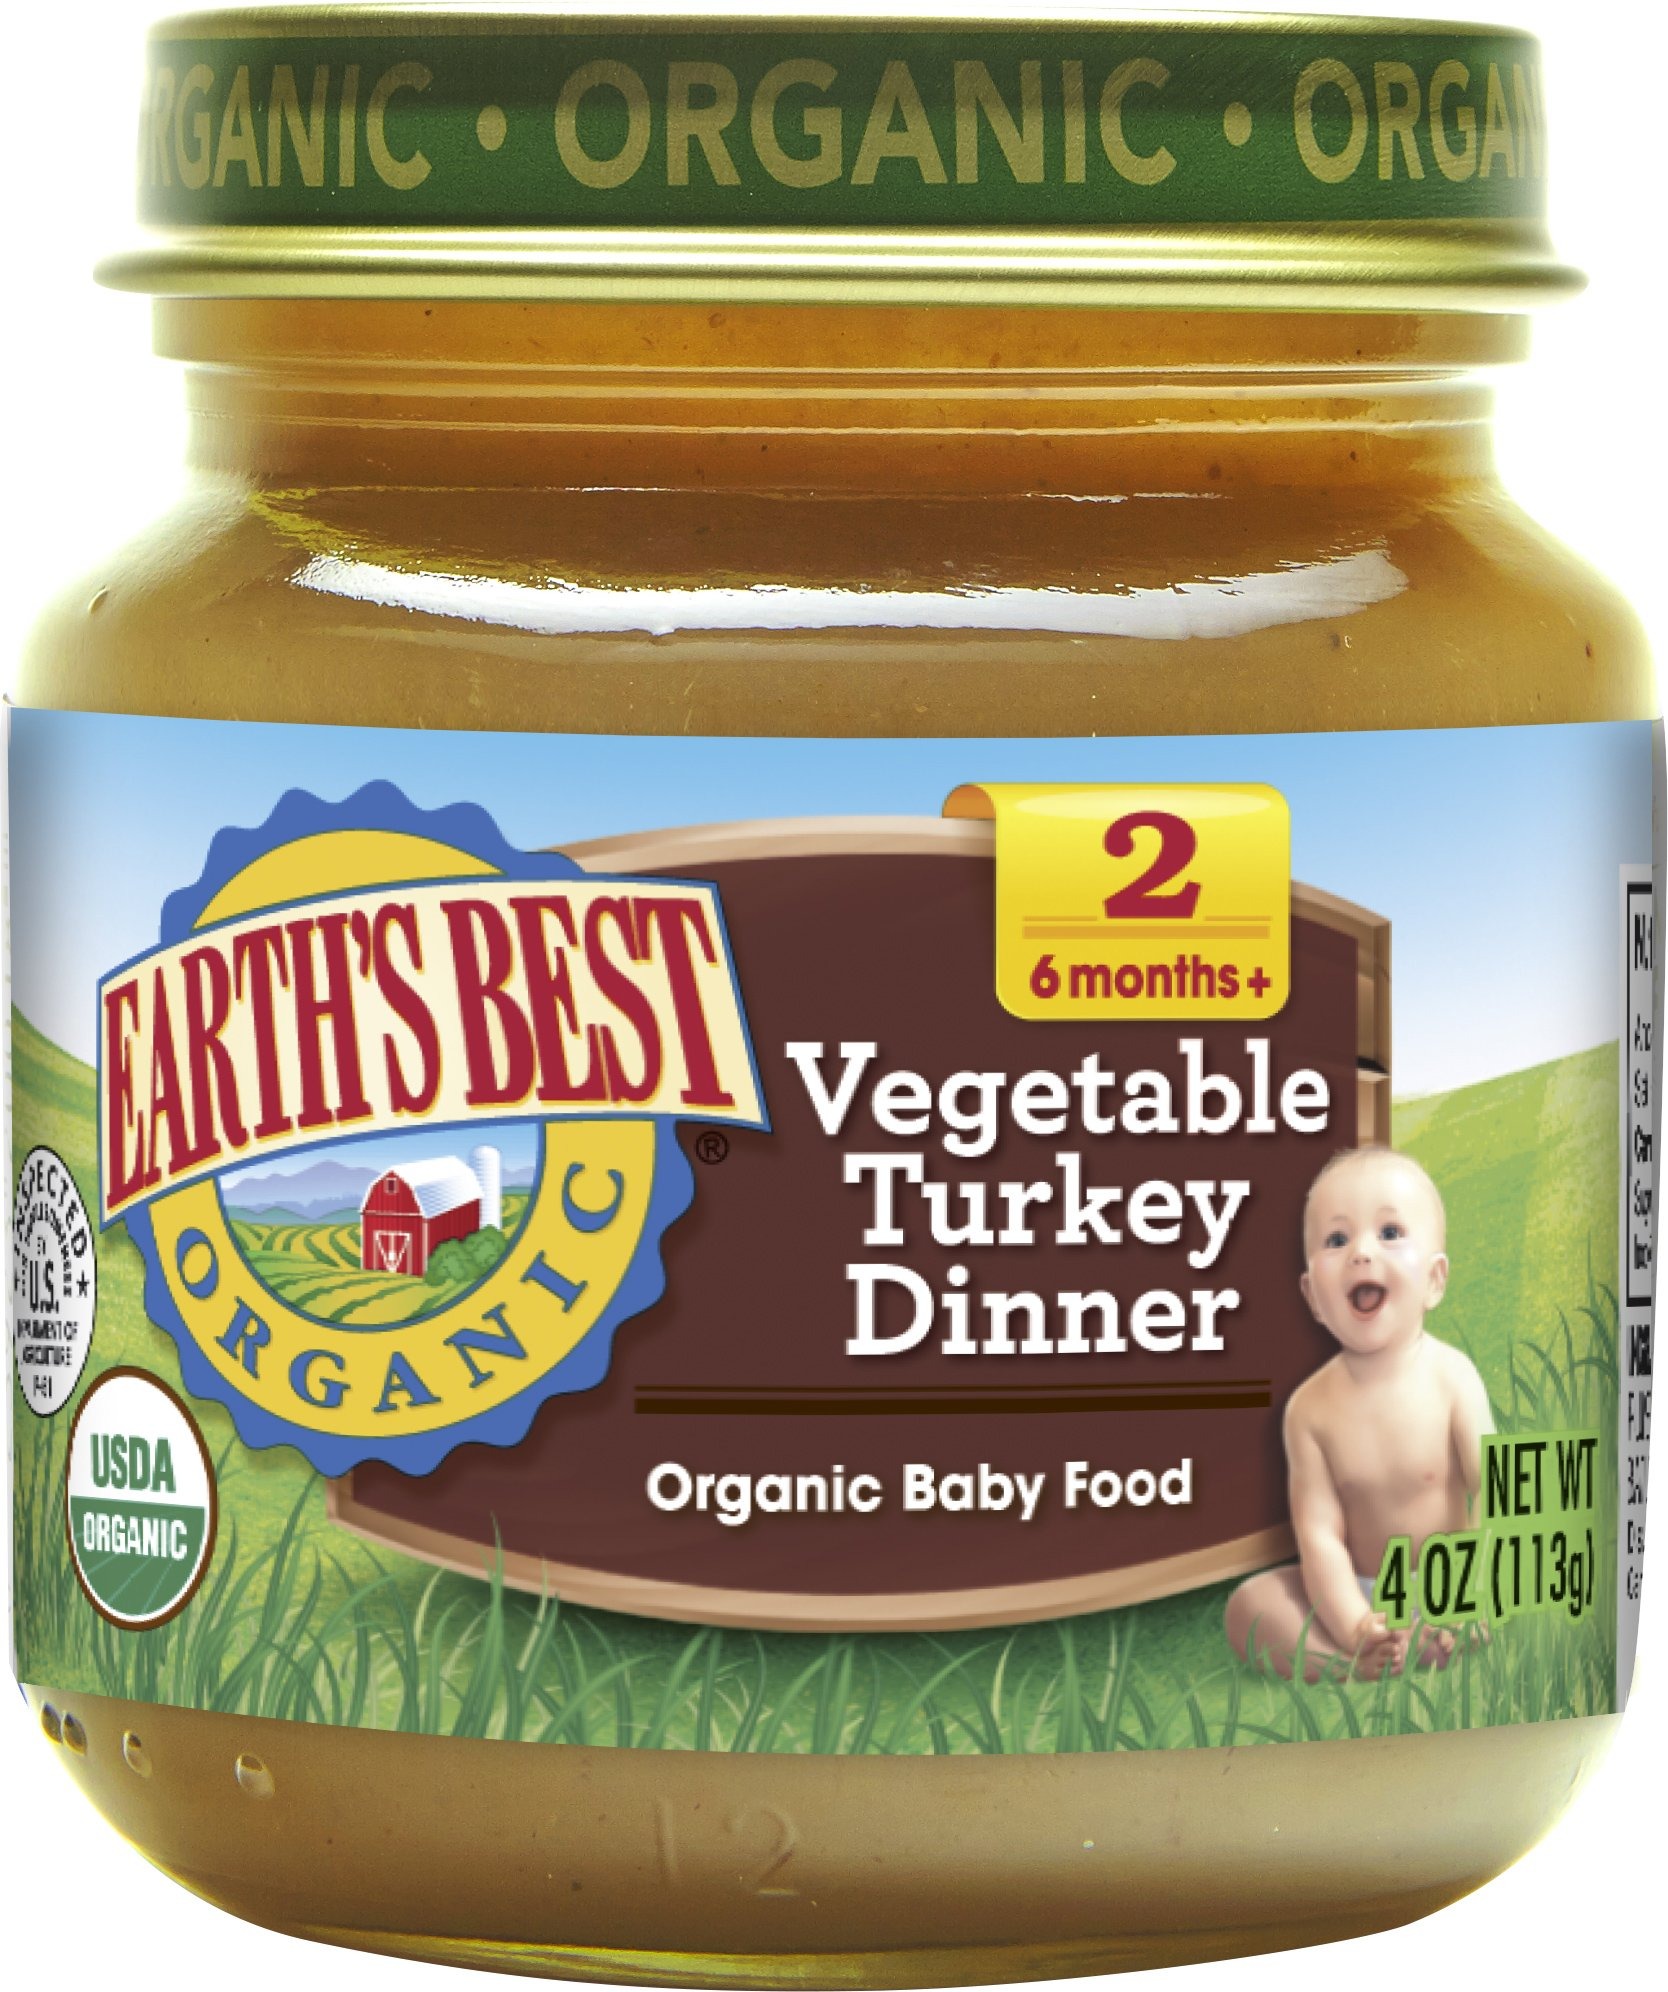
Item Name: Earth's Best Organic Stage 2 Baby Food, Vegetable Turkey Dinner, 4 Ounce (Pack of 12)
Bullet Point 1: Twelve 4 oz. jars of Earth's Best Organic Stage 2 Vegetable Turkey Dinner Baby Food
Bullet Point 2: For babies 6 months and older
Bullet Point 3: Packaged in BPA-free resealable jars
Bullet Point 4: No artificial flavors, colors or preservatives
Bullet Point 5: USDA-Certified Organic and made with non-GMO ingredients
Value: 48.0
Unit: ounce

Price: 1.59